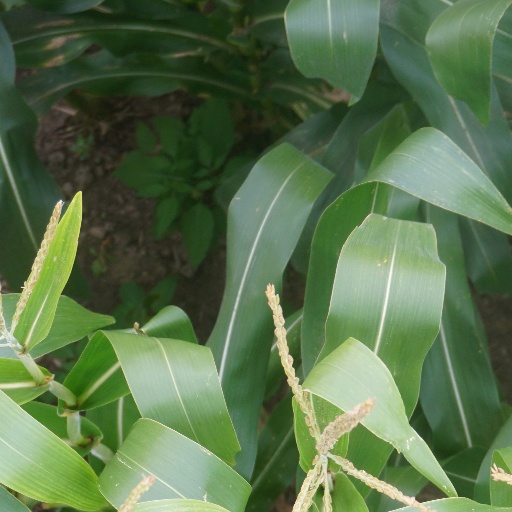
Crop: maize; corn